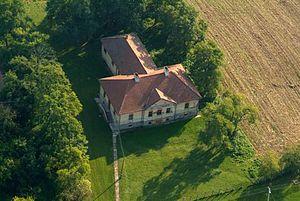
Kisnamény est un village et une commune du comitat de Szabolcs-Szatmár-Bereg en Hongrie.